Katherine Choy

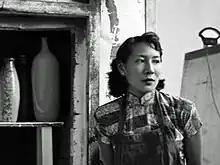
Katherine Choy

She was born into an affluent family in Hong Kong in 1927, and raised in Shanghai. In 1946, Choy went to study in the United States, first at Wesleyan College in Macon, Georgia. In 1948, she transferred to Mills College to be near family in California, earning her bachelor's degree in 1950 and a master's degree in 1951. In 1952, she became the head of the ceramics department at the Newcomb College at Tulane University in New Orleans. In 1957, she started the Clay Art Center in Port Chester, NY. Choy died of pneumonia at the age of 29.